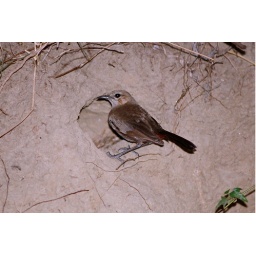
This is a common Indian Small ground bird found near human habitat.